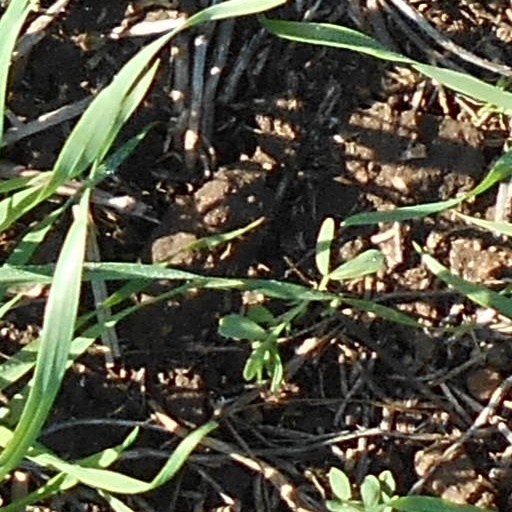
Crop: wheat